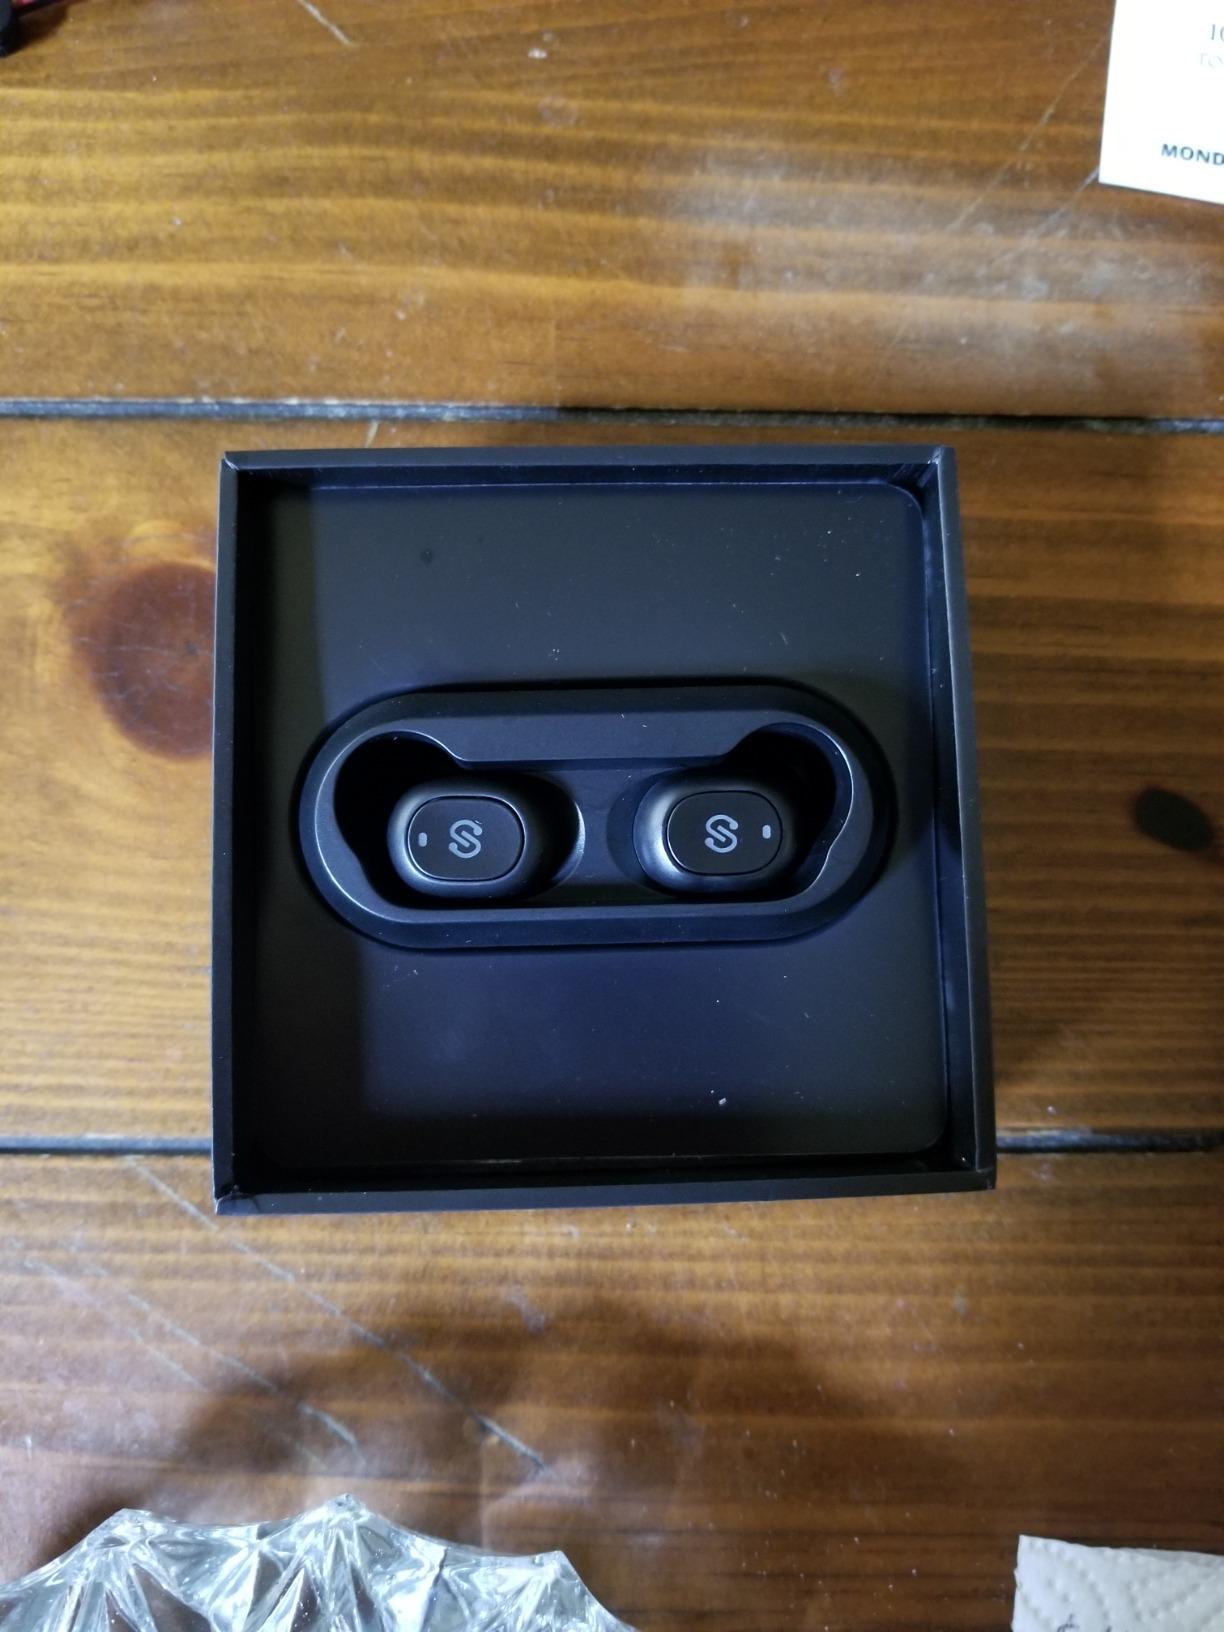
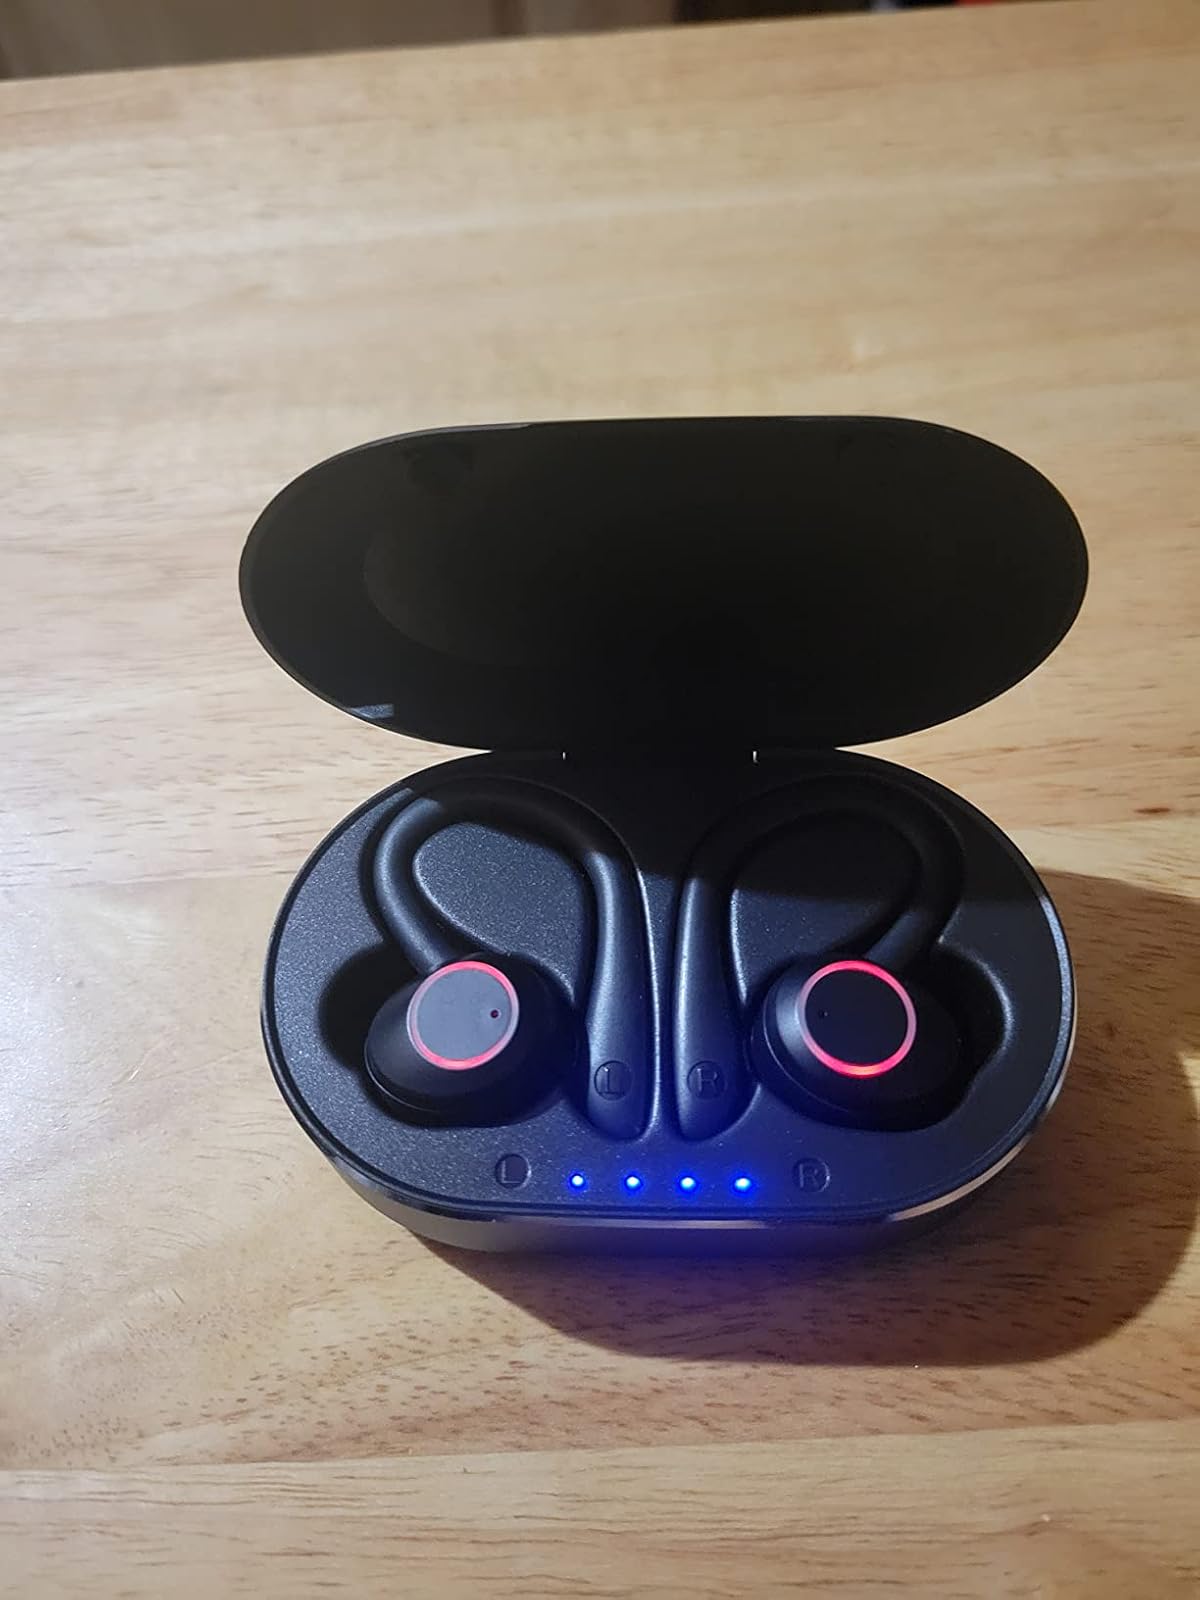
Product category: earbuds
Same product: no